NSB Di 3

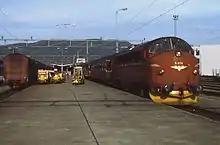
NSB Di 3.616 at Trondheim Central Station preparing for departure on the express train on the Nordland Line in 1986

The initial use for the Di 3 was to operate the three non-electrified long-distance lines of NSB: the Bergen Line, the Dovre Line and the Nordland Line. Following the delivery of the first batch in 1957, they were from 2 June used on the Dovre Line, north of Otta to Trondheim, and further north along the Nordland Line to Mo i Rana. The stock was sufficient to replace all steam locomotives on the Nordland Line, and reduced travel time by one hour. From Hamar to Otta, the track did not have sufficient permitted axle load. From the second batch of eight units, five were put into service on the Bergen Line, the rest on the Dovre and Nordland Lines. Necessary upgrades of the permitted axle load had been made to the Dovre Line and Nordland Line, and the locomotives were in use from Hamar Station to Saltdal. On 30 November, the Nordland Line was completed to Fauske, and the full length operated with Di 3.